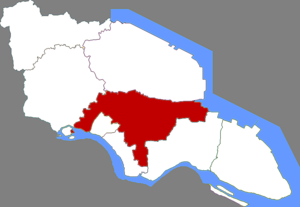
Tongzhou est une ville de la province du Jiangsu en Chine. C'est une ville-district placée sous la juridiction de la ville-préfecture de Nantong.